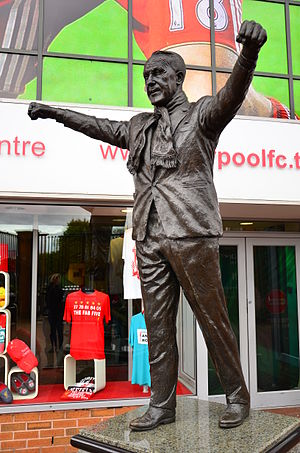
Liverpool F.C. / Klubbens historie / Bill Shanklys revolution
Statue af Shankly, som står foran The Kop på Anfield.
Liverpool Football Club er en engelsk fodboldklub fra Liverpool – ofte forkortet Liverpool FC, eller mere simpelt LFC. Liverpool F.C. er en af de mest vindende engelske klubber nogensinde, og den klub i Storbritannien som har vundet flest Champions League-/Europæiske Mesterholdstuneringstrofæer med seks. Dertil kommer tre UEFA Cup- og fire UEFA Super Cup-titler. Klubben havde sin storhedstid i 1970'erne og 1980'erne, hvor det blev til flere mesterskaber og andre titler. I England har Liverpool vundet 18 mesterskaber, syv FA Cup-, syv Liga cup- og 14 Charity Shield-titler. Klubbens nuværende træner er tyske Jürgen Klopp, der tiltrådte 8. oktober 2015.